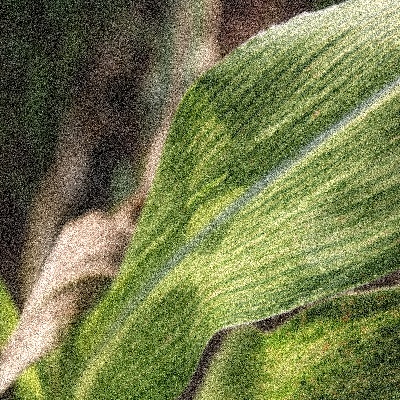
Label: Corn_(Maize)___Maize_Streak_Virus